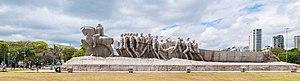
Victor Brecheret, Vittorio Breheret de son nom de naissance, né à Farnese en Italie le 15 décembre 1894 et mort à São Paulo au Brésil le 17 décembre 1955, est un sculpteur italo-brésilien.